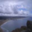
Label: sea